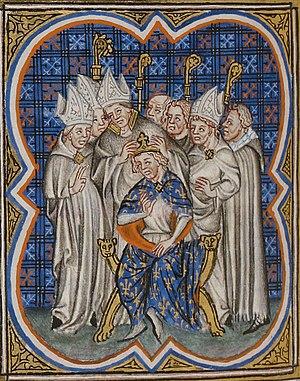
Sacre de Philippe V de France. (Bibliothèque nationale de France)
Ils sont de Lyon ou ont marqué la ville de leur influence :
Philippe V, dit « le Long », né vers 1293 et mort le 3 janvier 1322, est roi de France et de Navarre. Il règne de 1316 à sa mort et est l'avant-dernier monarque de la dynastie des Capétiens directs.
Cet article donne la liste des héritiers successifs du trône de France depuis l'avènement de Philippe II Auguste en 1180 jusqu'à la déchéance de Napoléon III en 1870. Les lois fondamentales du royaume de France, ainsi que les constitutions des 3 septembre 1791, 18 mai 1804 et 7 novembre 1852, et les chartes constitutionnelles des 4 juin 1814 et 14 août 1830, ont inclus la loi salique et systématiquement désigné l'héritier en terme de primogéniture agnatique. L'aîné des descendants mâles du roi de France porte de 1349 à 1791, de 1814 à 1815 et de 1815 à 1830 le titre de dauphin, tandis que celui du roi des Français porte de 1791 à 1792 et de 1830 à 1848 celui de prince royal, et celui de l'empereur des Français porte de 1804 à 1814, en 1815 et de 1852 à 1870 celui de prince impérial.